Willoughby Verner

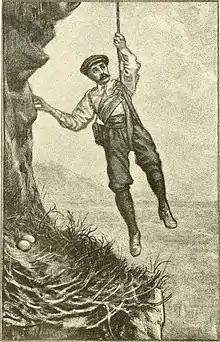
Verner climbing down to a bird's nest on a cliff ledge

In 1911, Verner discovered Cueva de la Pileta in Benaoján and with Abbe Breuil also discovered Devil's Tower Cave in Gibraltar. Breuil had come to Spain because of Verner's reporting of "Cueva de la Pileta" near Ronda. Verner had been told of the cave that had been discovered by a Spanish farmer called "José Bullón" in 1905 who was looking for bat guano. Bullón had found human remains and markings on the walls, but assumed that they were made by the Moors. Verner had himself lowered into the cave and later reported his findings in the London-based "Saturday Review". Verner wrote a number of weekly reports for the "Review" which factually described the cave, although Verner accounted for the drawings of extinct animals by assuming that they had been sketched a result of observing the fossil bones that were there. It was these reports that brought Breuil to Spain with Hugo Obermaier, Paul Wernert and the Spaniard Juan Cabre Aquilo. Breuil stayed in Spain for two months studying the cave paintings whilst funded by the Prince of Monaco. Verner later co-authored a scientific paper with Breuil and Obermaier on "Cueva de la Pileta".